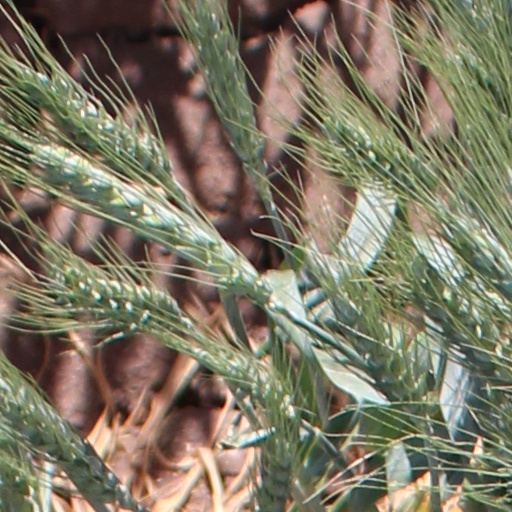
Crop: wheat